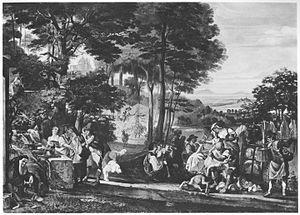
Romains allemands est le qualificatif désignant le groupe d'artistes et d'écrivains allemands vivant à Rome à la fin du XVIIIᵉ et durant le XIXᵉ siècle.